Vikersund Station

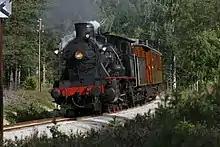
Damplocotype 24b No. 236 with passenger train on Krøderbanen

The station was opened in 1866, as part of the Randsfjorden Line. In 1872, Vikersund became the terminus of the Krøderen Line ("Krøderbanen"), a branch line to the lake of Krøderen. Passenger services on the Krøderen Line were withdrawn in 1958 and freight traffic in 1985. The rail line was transformed into a heritage railway with outings between Vikersund Station and Krøderen, a distance of about 26 km. The rail lane is operated by the Norwegian Railway Club and the Krøderbanen Foundation.